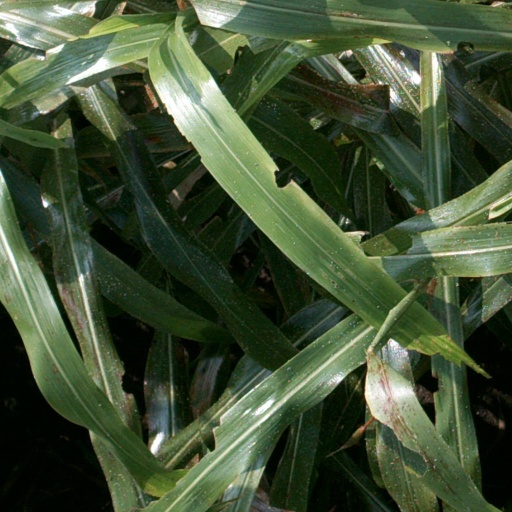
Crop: sorghum